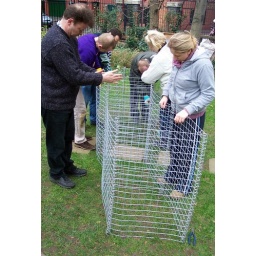
Preparing the ground and building the wildflower bank out of gabions for the south pond in the Phoenix Garden.